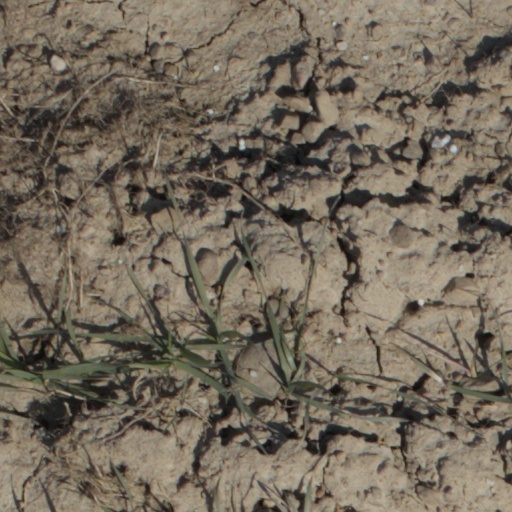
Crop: wheat